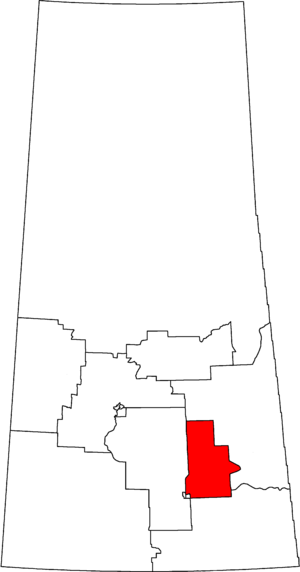
Regina—Qu'Appelle est une circonscription électorale fédérale canadienne dans la province de la Saskatchewan. Elle comprend la portion nord-est de la ville de Regina ainsi qu'une région rurale au nord-est de la ville.